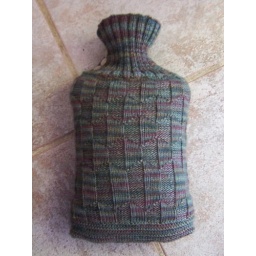
Comfort in a hot water bottle cozy - full view